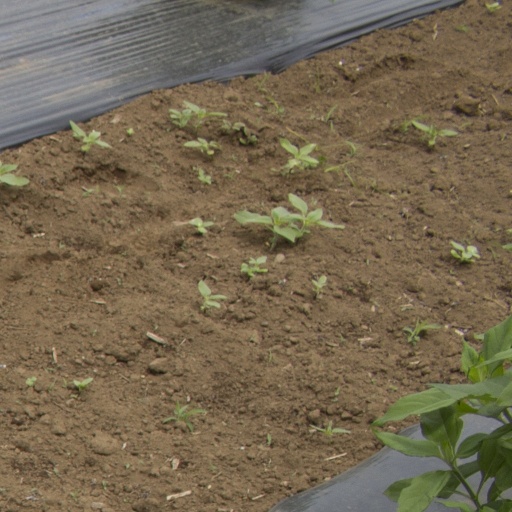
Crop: Jerusalem artichoke